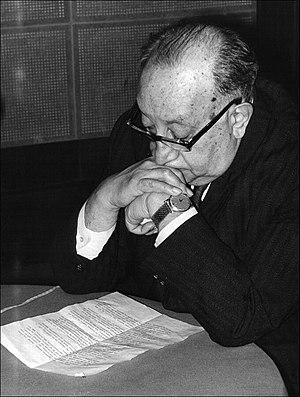
Miguel Ángel Asturias, né à Guatemala le 19 octobre 1899 et mort à Madrid le 9 juin 1974, est un poète, écrivain et diplomate guatémaltèque. Il est lauréat du prix Nobel de littérature en 1967, et président du jury du festival de Cannes en 1970.